Grace Ethel Martyr

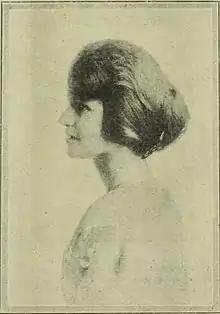
Grace Ethel Martyr in 1927

Martyr died at Quarry Hill, near Bendigo in Victoria on 22 December 1934. There is no record of a marriage, although she was engaged to Lindsay Webb in 1911. Predeceased by her father in 1931, she was survived by her mother, who died in 1945.